Frank Buchman

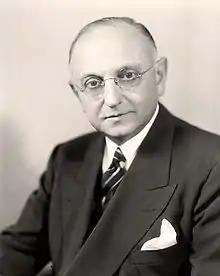
Buchman,

Franklin Nathaniel Daniel Buchman (June 4, 1878 – August 7, 1961), best known as Frank Buchman, was an American Lutheran who founded the First Century Christian Fellowship in 1921, renamed as the Oxford Group in 1928, that was transformed under his leadership in 1938 into the Moral Re-Armament and became Initiatives of Change in 2001. As a leader of the Moral Re-Armament, he was decorated by the French and German governments for his contributions to Franco-German reconciliation following the end of World War II.